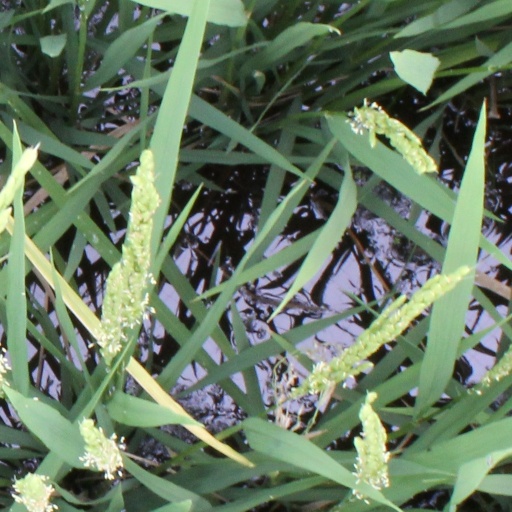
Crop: rice